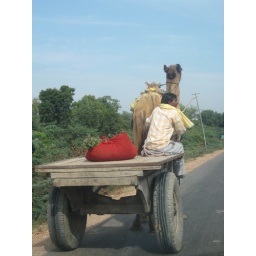
On the road to Jaipur. Camel drawn carts were more common than cars in this area